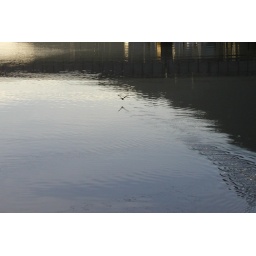
A goose makes a river takeoff under a railway bridge in SquamishHH